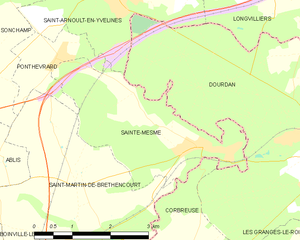
Carte des communes françaises Sainte-Mesme